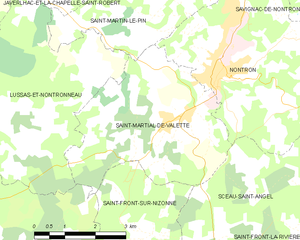
Saint-Martial-de-Valette est une commune française située dans le département de la Dordogne, en région Nouvelle-Aquitaine.